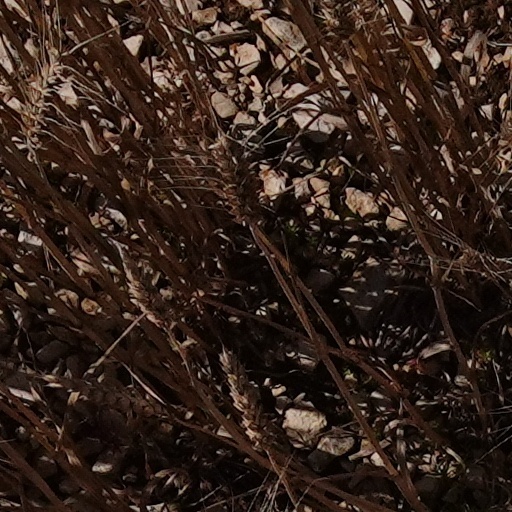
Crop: wheat